Finsteraarhorn Hut

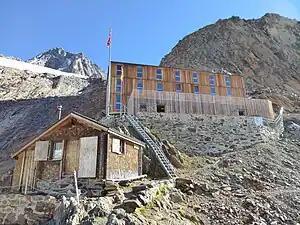
The Finsteraarhorn Hut with the Finsteraarhorn in background

The Finsteraarhorn Hut (German: "Finsteraarhornhütte") is a mountain hut of the Swiss Alpine Club, located north of Fieschertal in the canton of Valais. It lies at a height of above sea level at the southern foot of the Finsteraarhorn, the highest peak of the Bernese Alps. The hut overlooks the upper basin of the Fiescher Glacier, which is among the largest of the range. It is located a few kilometres east of the Grünhornlücke.